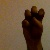
The image shows a hand gesture representing the letter 'E' in Indian Sign Language.